Forts of Capri

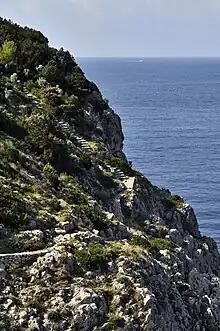
Part of the trail near Orrico

The trail of the forts, usually divisible into three sections, connects the Punta Carena lighthouse with the Blue Grotto, passing through all four defensive structures edging the entire western coast of the island of Capri.